Judiciary of Kosovo

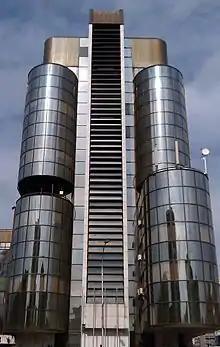
Office of the State Prosecutor and Kosovo Prosecutorial Council

Acts for the Supreme Court of the Republic of Kosovo, under the direct supervision of the Chief State Prosecutor, and has exclusive jurisdiction in the third instance over cases with extraordinary legal remedies. Its territorial competency covers the entire territory of Kosovo.